Edinburgh Gateway station

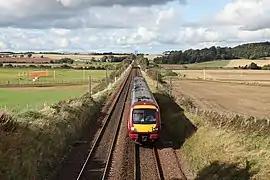
ScotRail trains passing Edinburgh Airport taken from Stenhouse Bridge, around a mile and a half northwest of the site of Edinburgh Gateway.

As part of the Strategic Transports Project Review, which plans what is going to happen with Scotland's transport over the next 20 years, 29 investment priorities were identified in support of the future growth of Scotland's businesses and communities. One of these was the construction of Gogar station for better access to Edinburgh Airport through onward travel on the Edinburgh tram network as well as the rest of the area through the integration with the tram system. This may be to compensate for the scrapping of the Edinburgh Airport Rail Link and the station was part of the original proposal. The station would also thought to be delivered sooner.